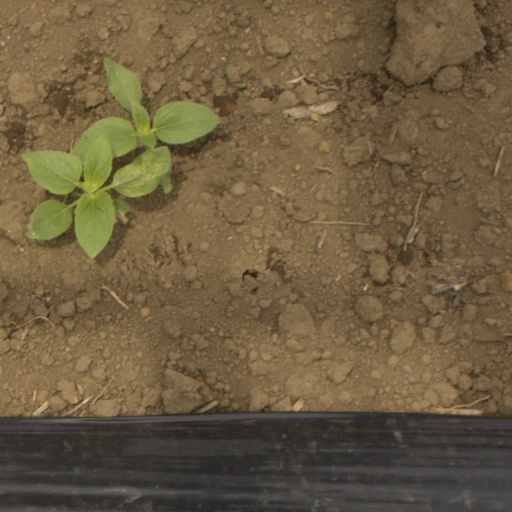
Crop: Jerusalem artichoke